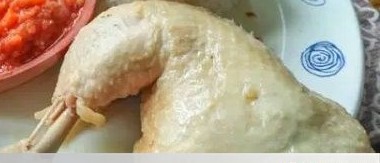
Label: ayam_pop